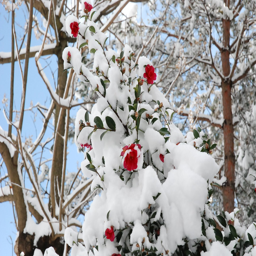
flowers in the snow by pelican